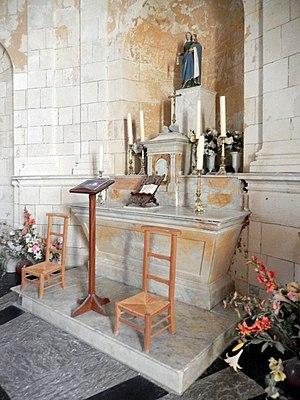
2014-09-27 Le Verdon, Gironde, phare de Cordouan, chapelle
Le phare de Cordouan est un phare situé à sept kilomètres en mer sur le plateau de Cordouan, à l'embouchure de l'estuaire de la Gironde, estuaire formé par la confluence de la Garonne et de la Dordogne, donnant dans l'océan Atlantique. Il éclaire et sécurise fortement la circulation dans les deux passes permettant l'accès à l'estuaire : la Grande passe de l'Ouest, balisée de nuit, qui longe le rivage nord depuis le banc de la Coubre, et la passe Sud, plus étroite, et qui n'est pas balisée la nuit.